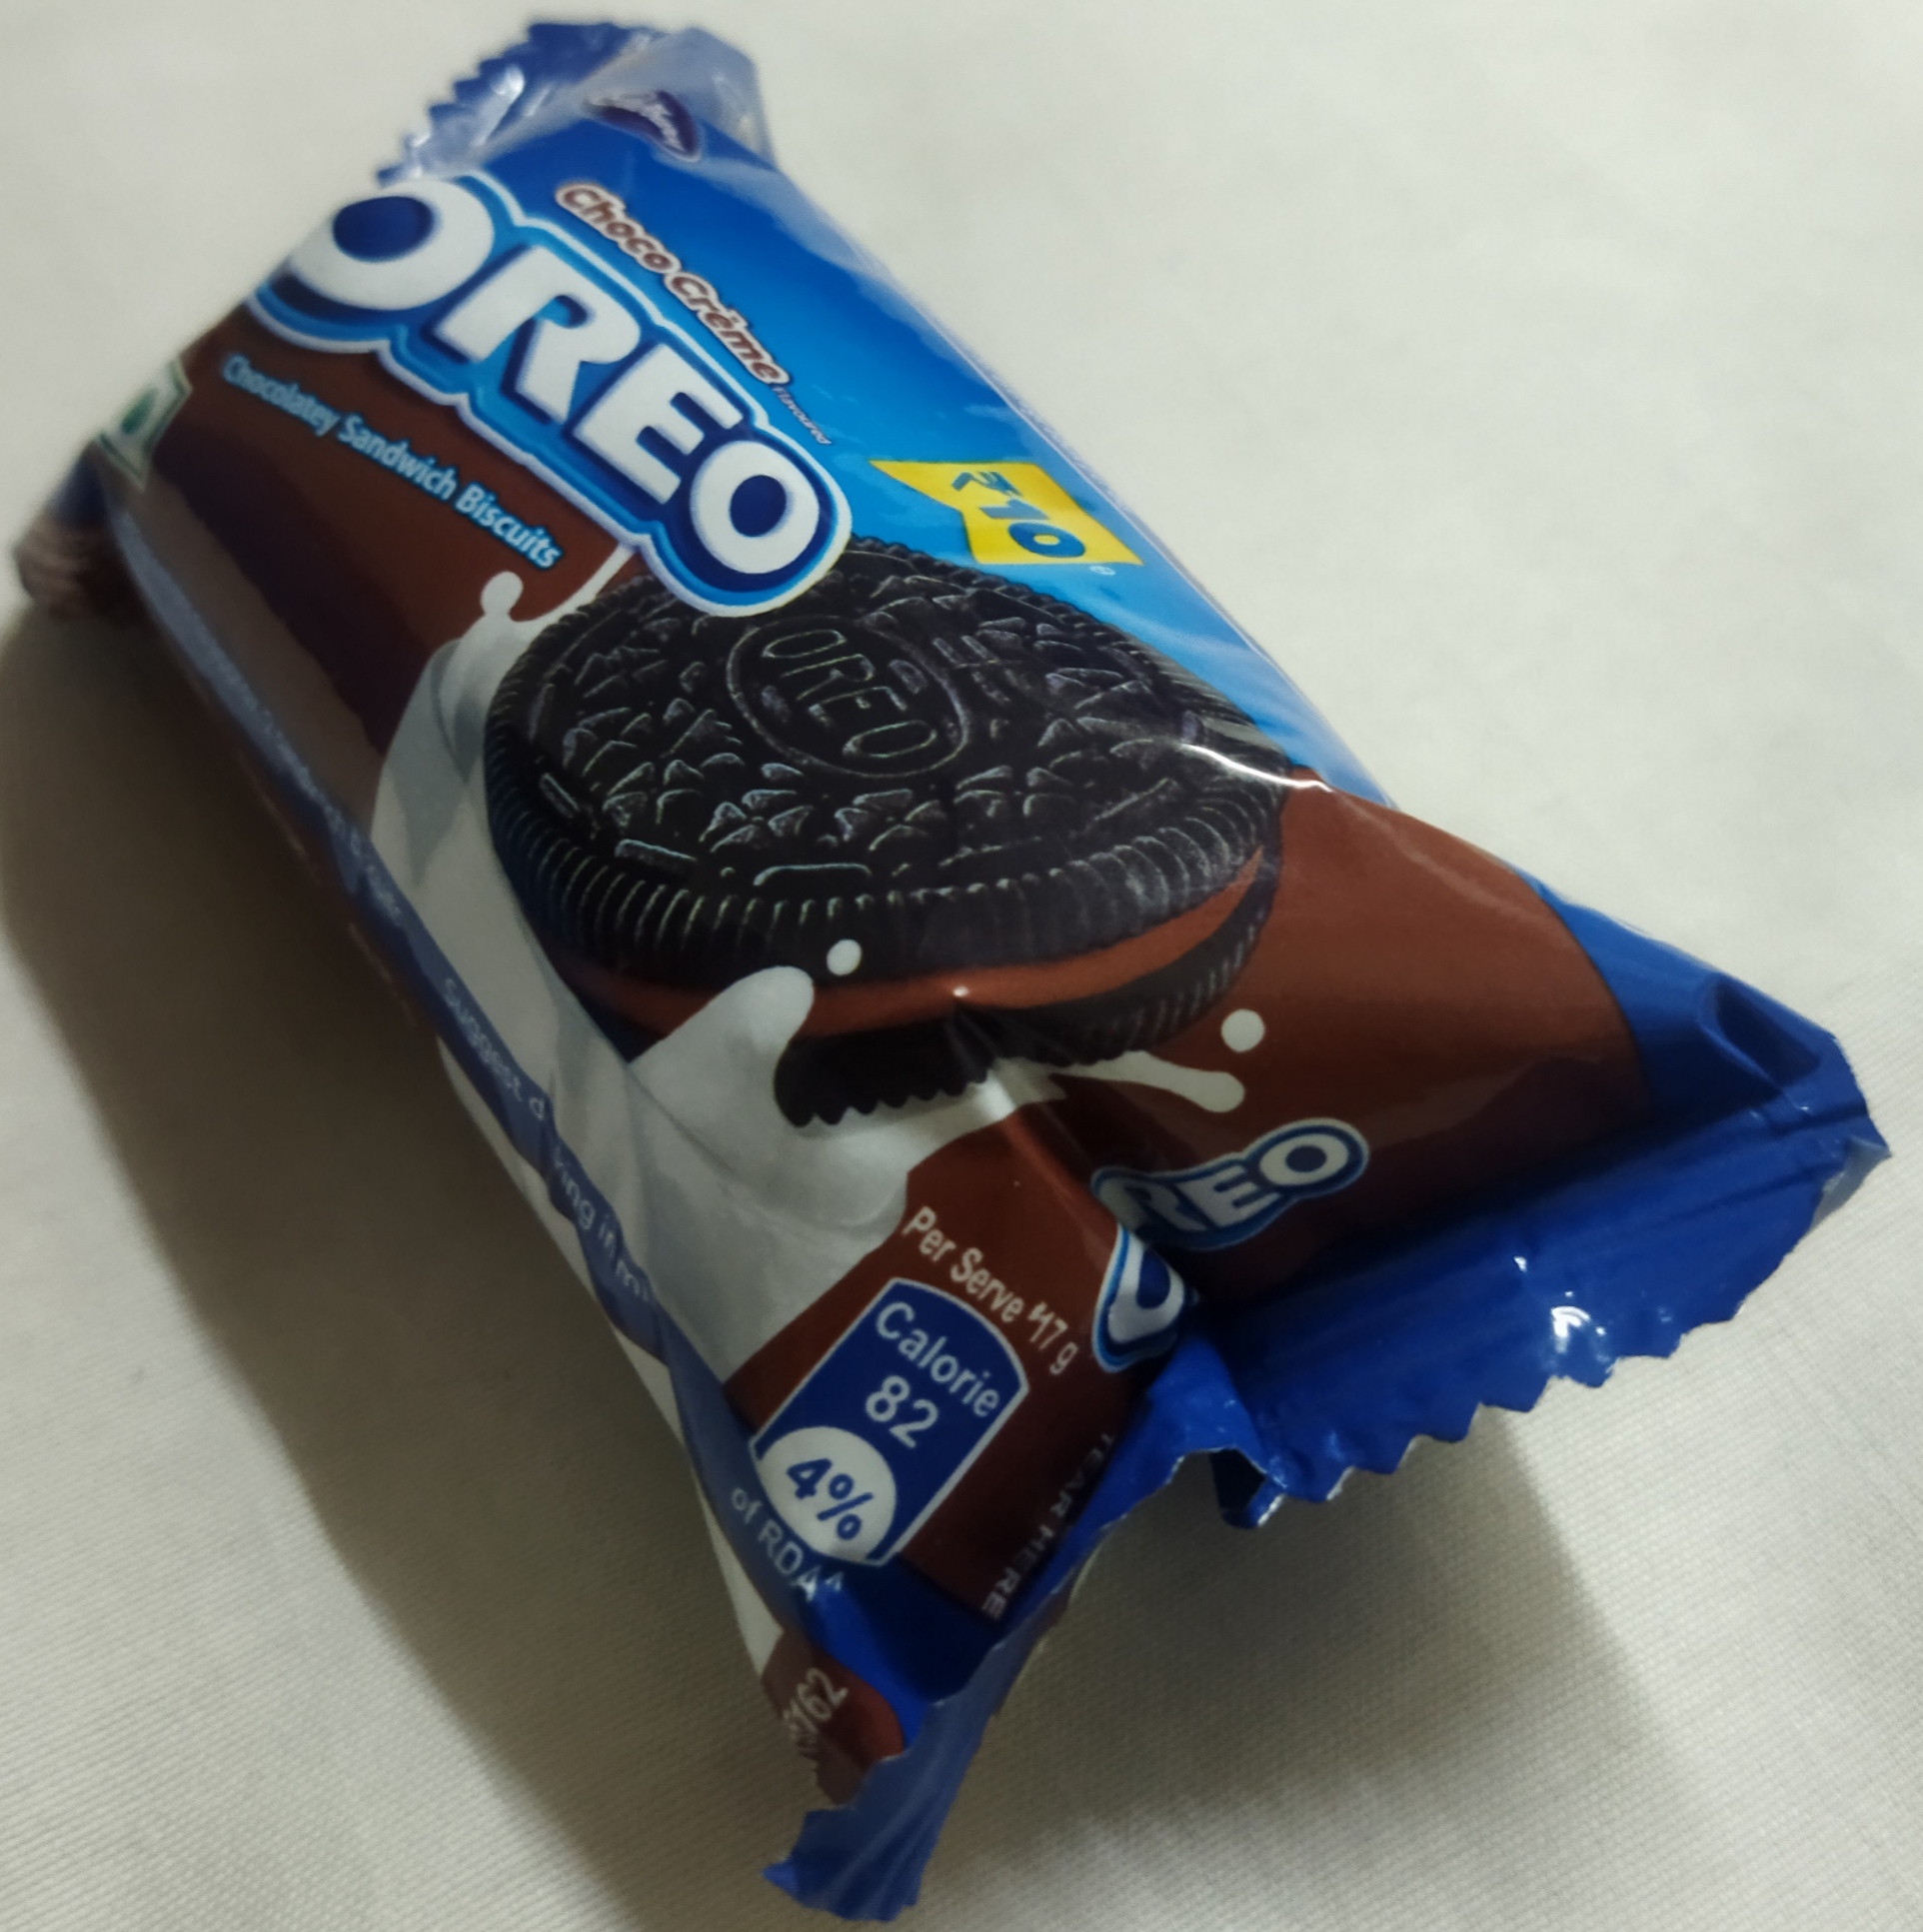
Label: plastics